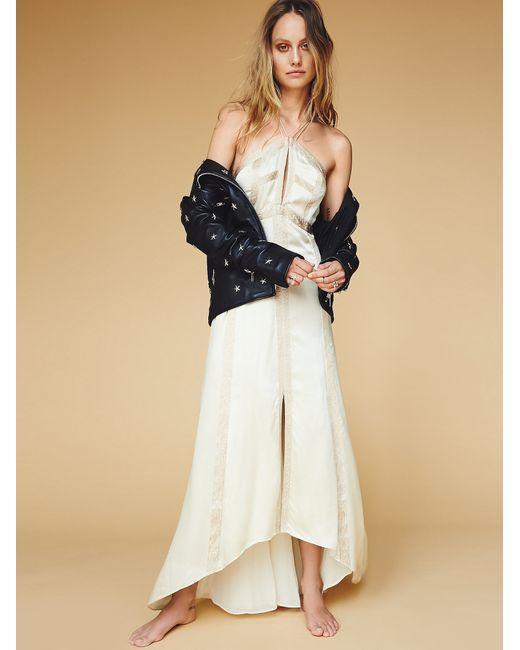
Ärmelloses Abendkleid mit gelbgoldenen Halsbändern und frontalem Schlitz